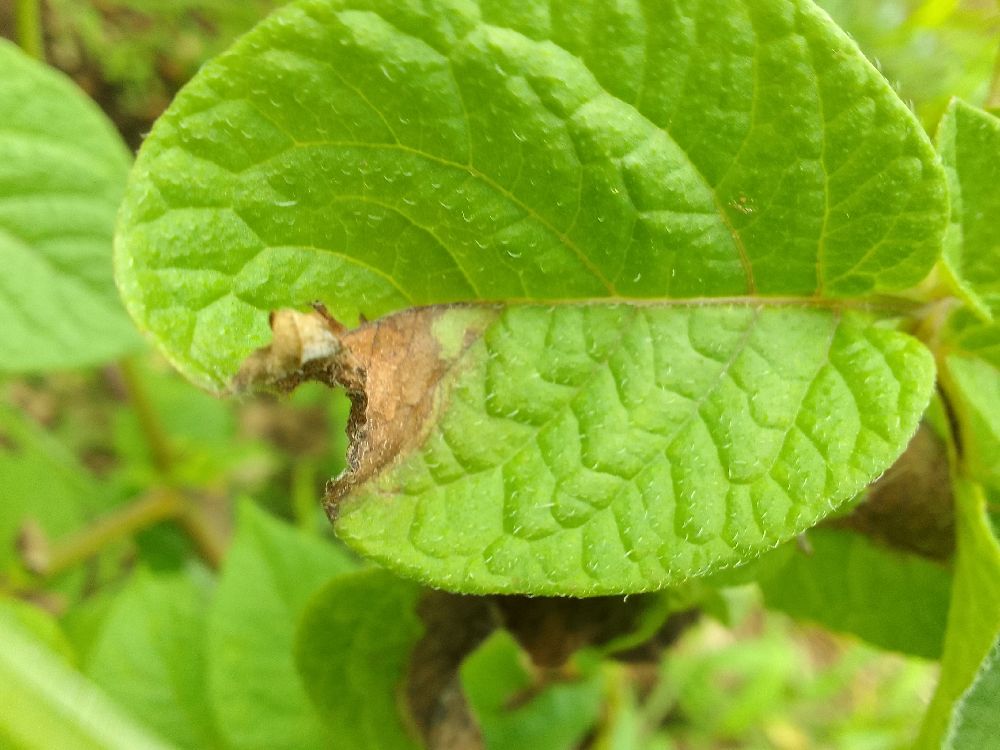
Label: Late blight